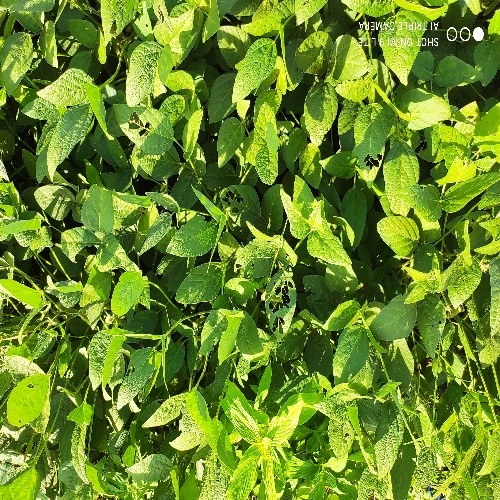
Label: Caterpillar